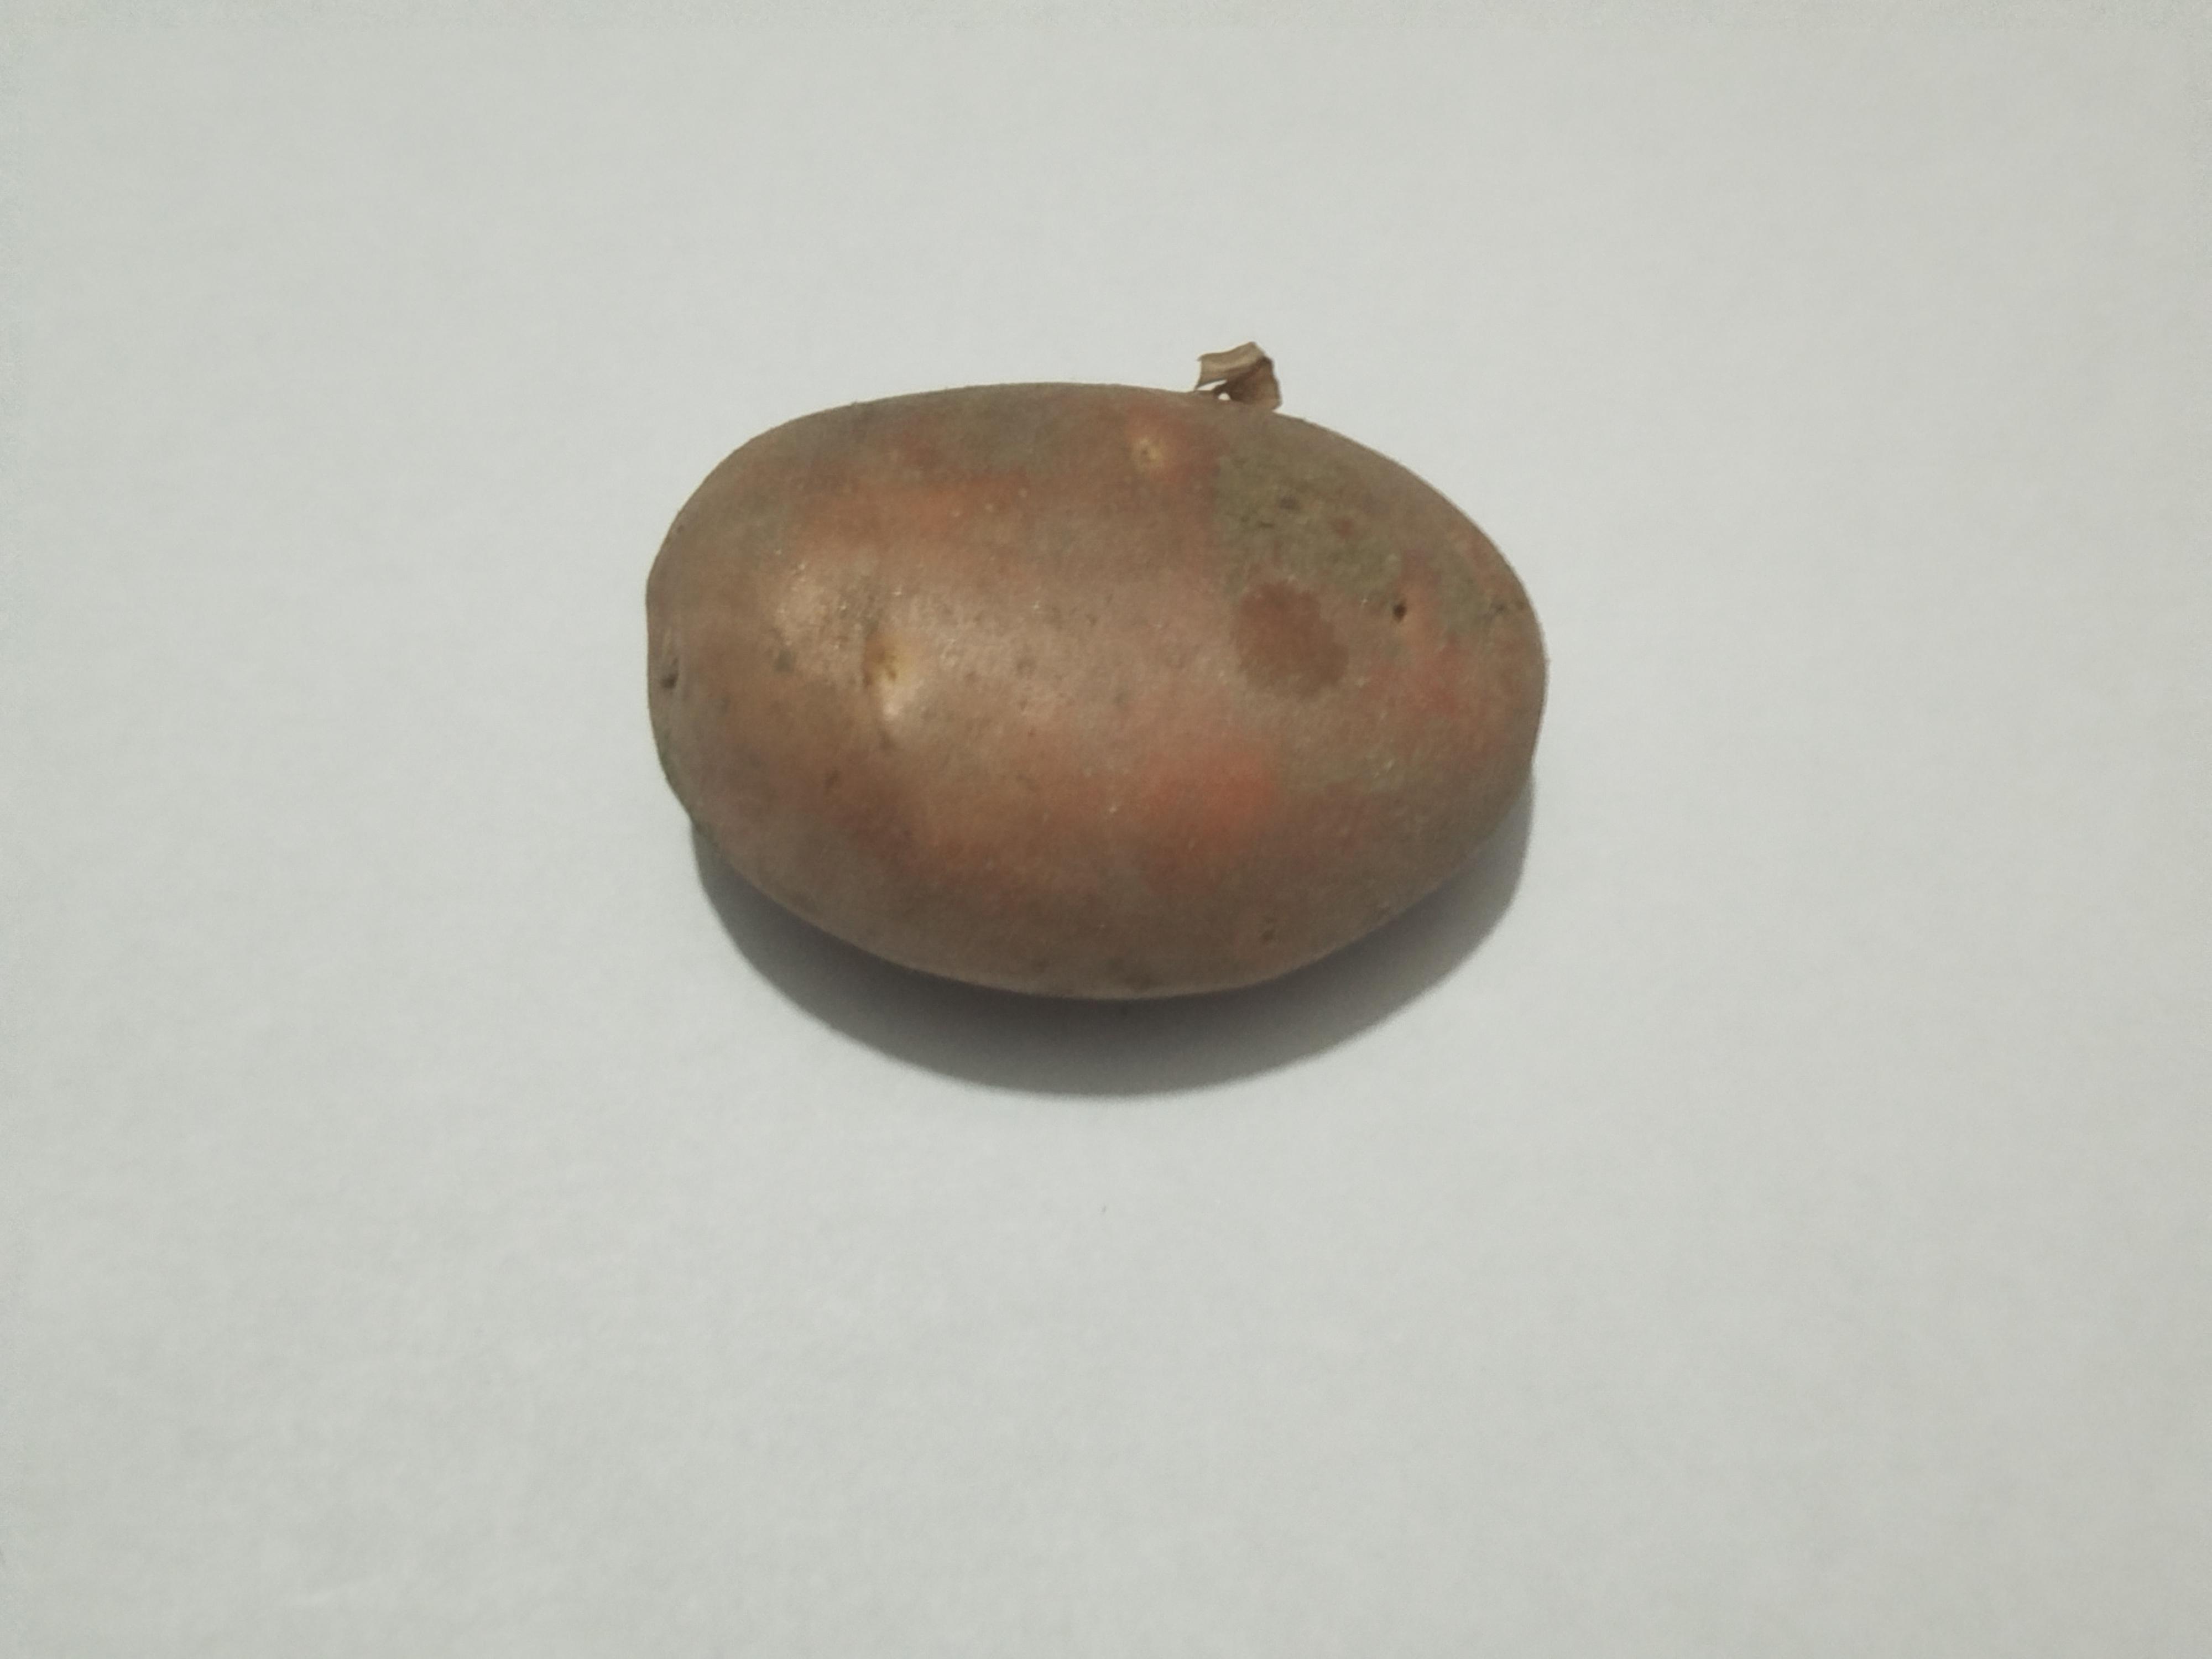
Label: Potato